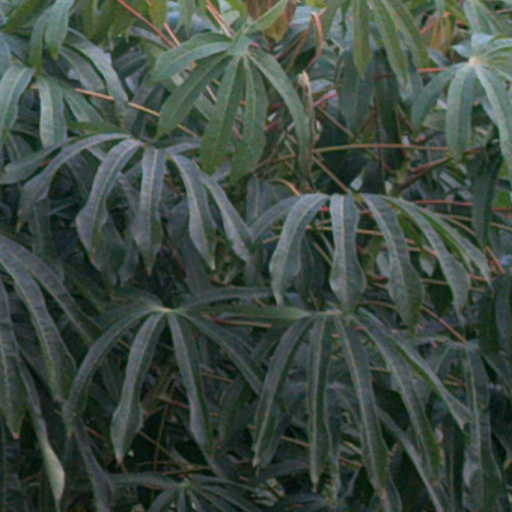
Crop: cassava